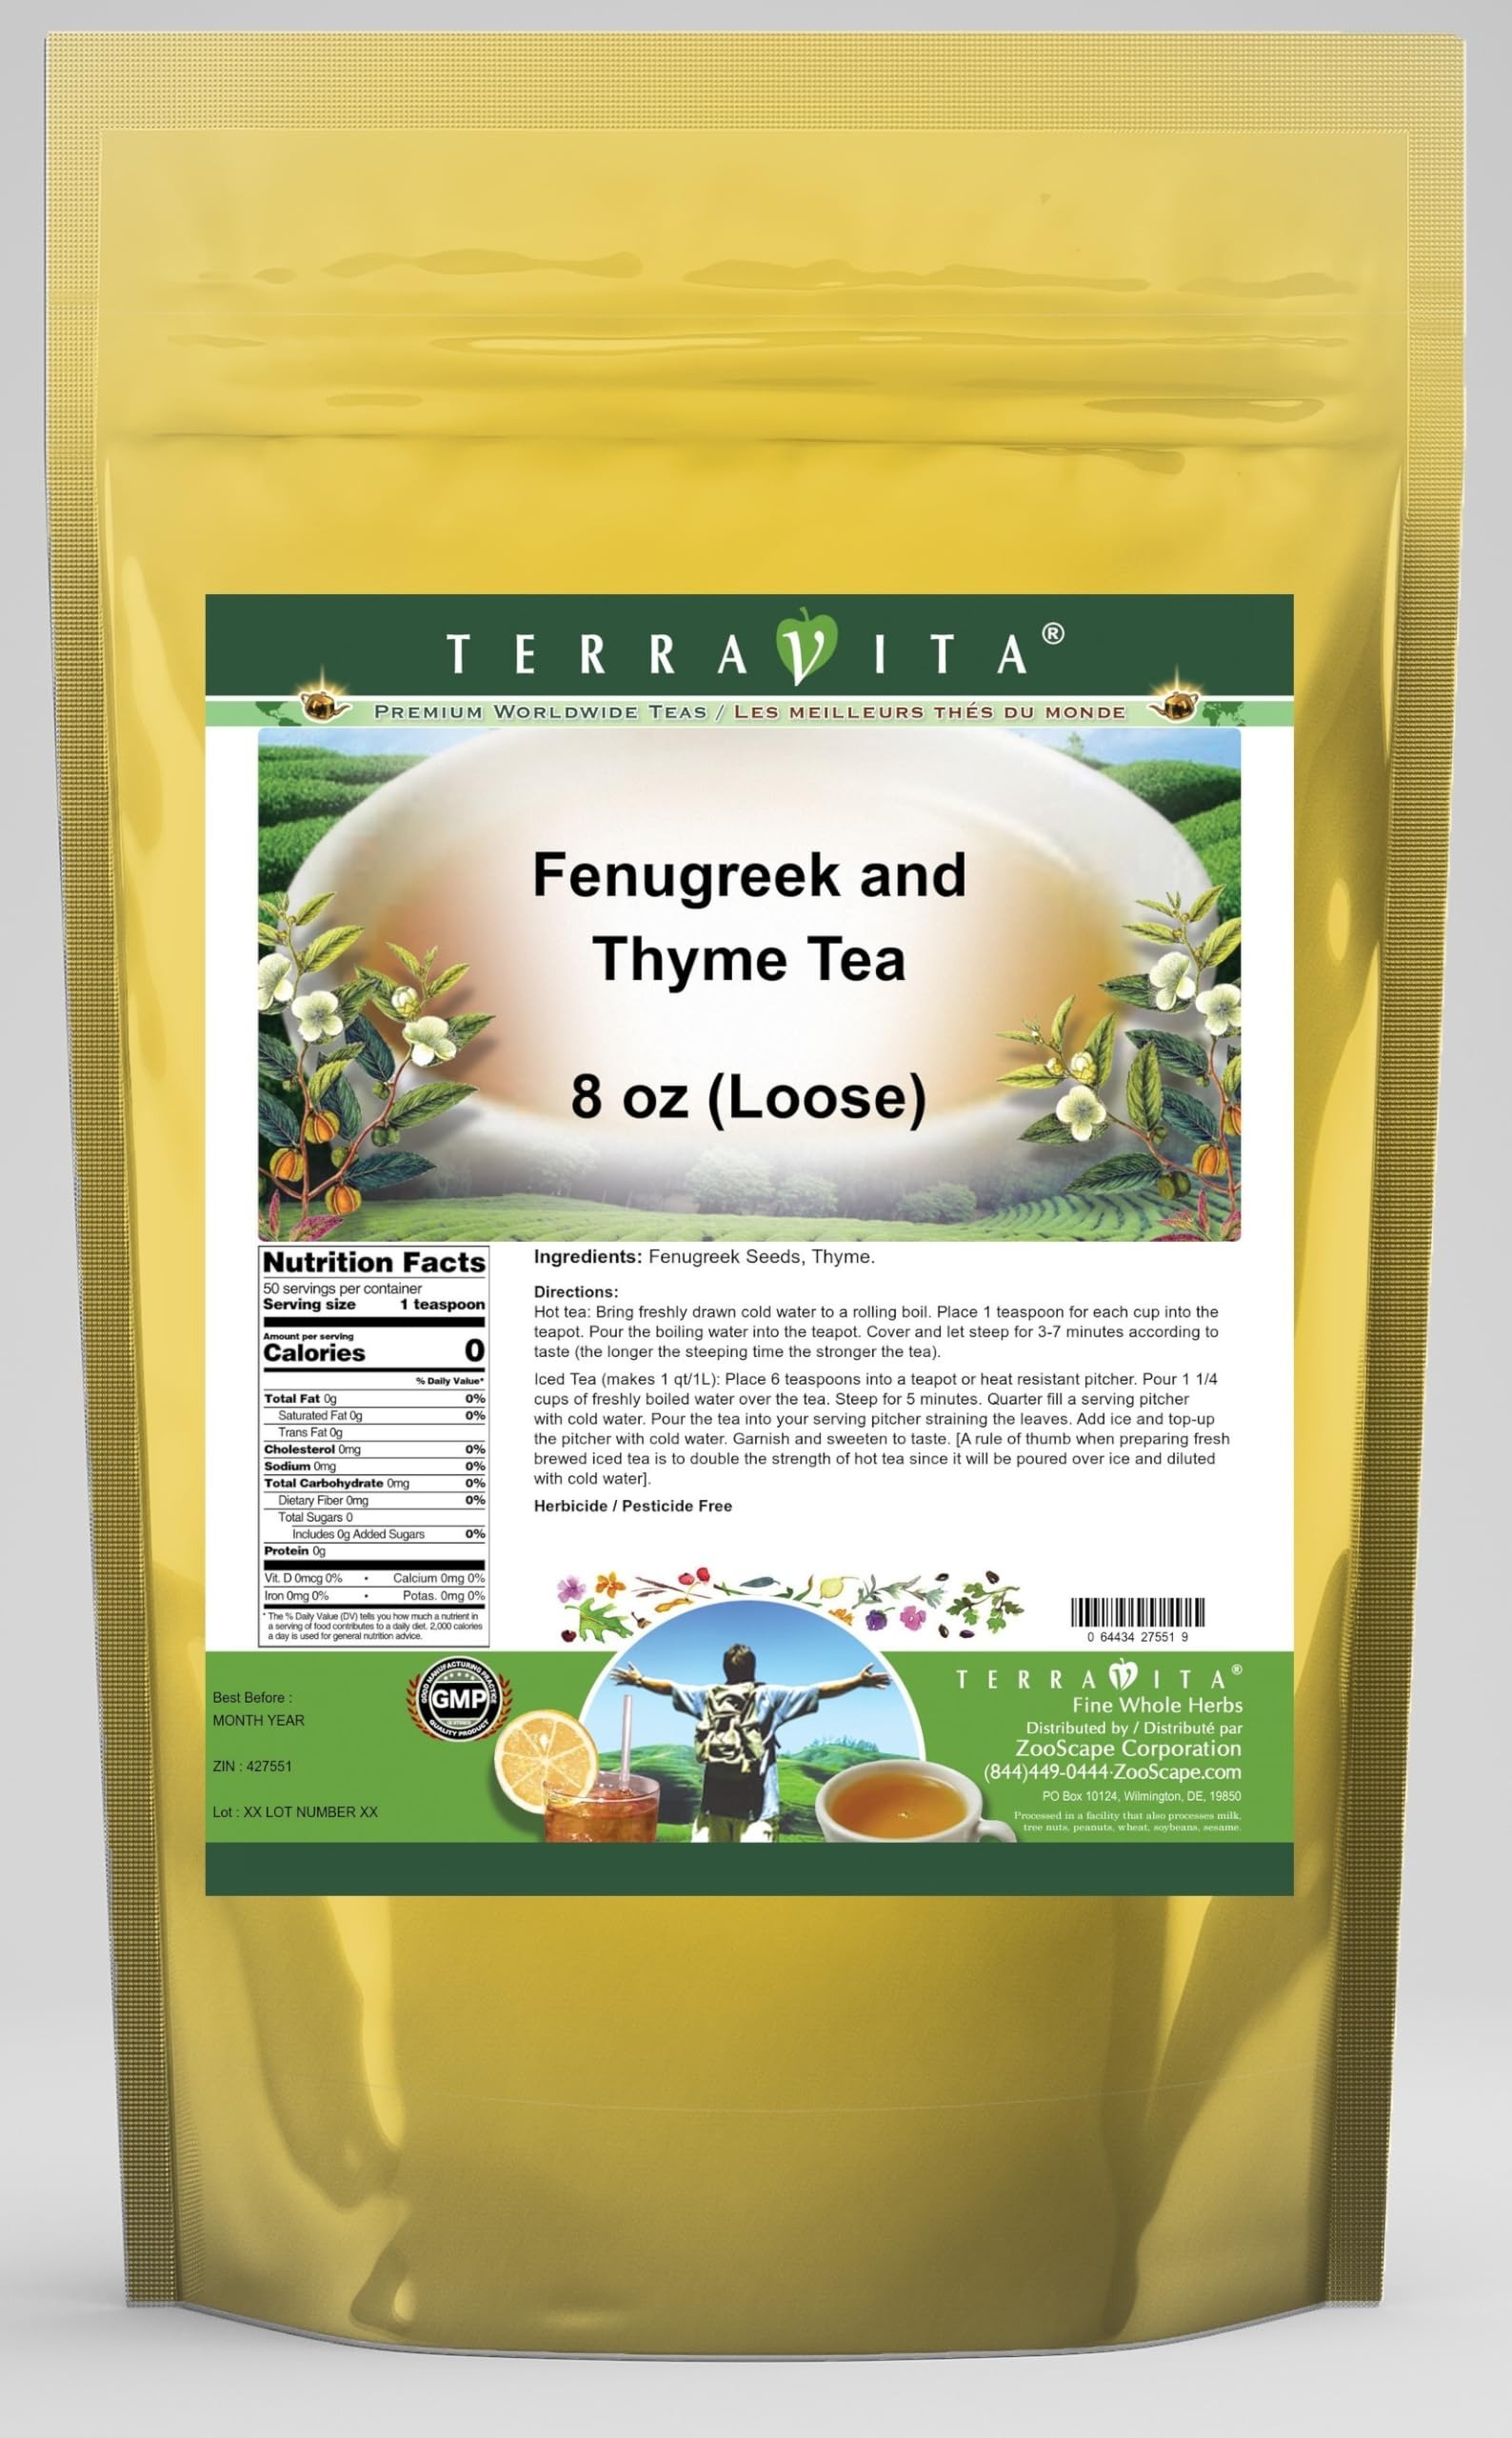
Item Name: Fenugreek and Thyme Tea (Loose) (8 oz, ZIN: 427551)
Bullet Point 1: Fenugreek and Thyme Tea (Loose) (8 oz, ZIN: 427551)
Bullet Point 2: No fillers.
Bullet Point 3: Manufacturer: TerraVita
Bullet Point 4: Size: 8 oz
Bullet Point 5: Loose Leaf Herbal Tea - Packed in a convenient upright pouch!
Product Description: Fenugreek and Thyme Tea (Loose) (8 oz, ZIN: 427551)<BR><BR>Packaged in the United States in a GMP certified facility (Good Manufacturing Practice).<BR><BR>No fillers.<BR><BR>Manufacturer: TerraVita<BR><BR>Size: 8 oz<BR><BR>Loose Leaf Herbal Tea - Packed in a convenient upright pouch!<BR><BR>Ingredients: Fenugreek Seeds, Thyme
Value: 8.0
Unit: Ounce

Price: 20.04